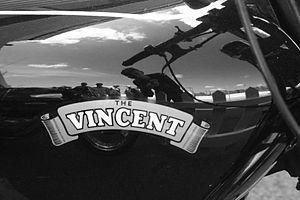
vincent
Vincent HRD est une marque de motos britannique.